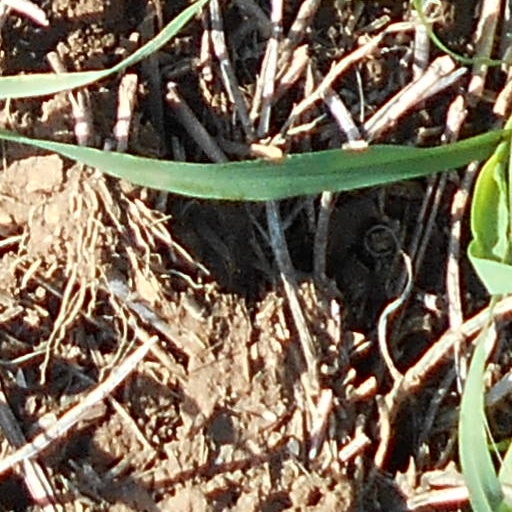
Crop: wheat